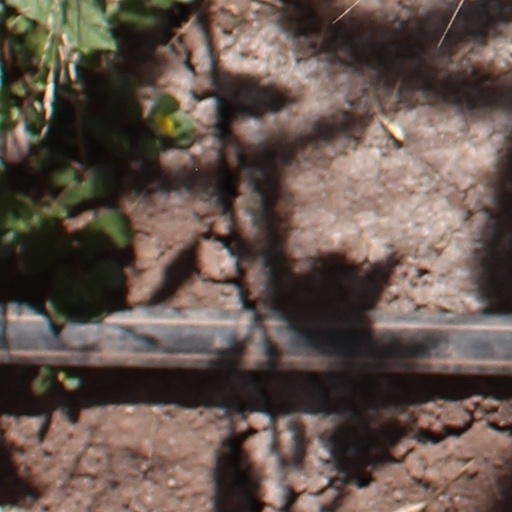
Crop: wheat